St. Cloud State University

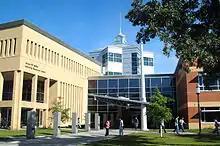
The Miller Center delivers library and information technology services.

St. Cloud State was founded in 1869 as the Third State Normal School. At the time, the school consisted of just one building, the Stearns House, a former renovated hotel purchased by the state Legislature for $3,000. The faculty included five members, led by Principal Ira Moore. Of the first 50 students, 40 were women. As more women enrolled and the Old Main building opened in early 1874, the Stearns House was fully converted into a women’s dormitory later that year. Male students later formed a boarding club and found a house near campus, which was supervised by a matron.